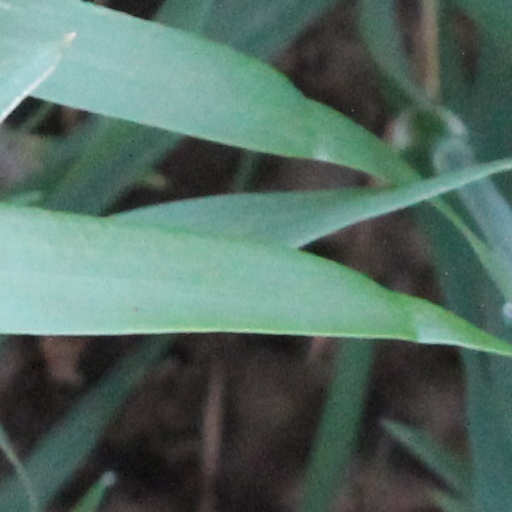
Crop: wheat